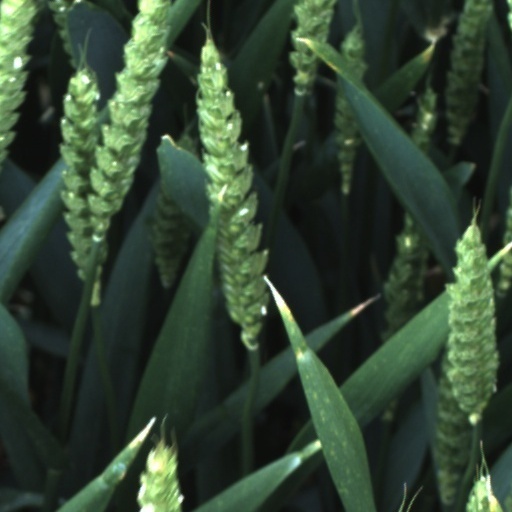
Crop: wheat